Will Hayhurst

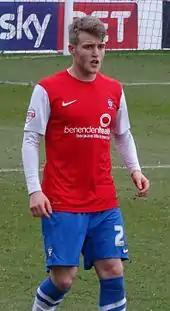
Hayhurst playing for York City in 2014

In June 2013, Hayhurst talked about his daily life as a footballer for four days on Preston North End's website.